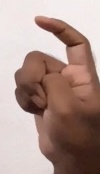
ASL sign: X